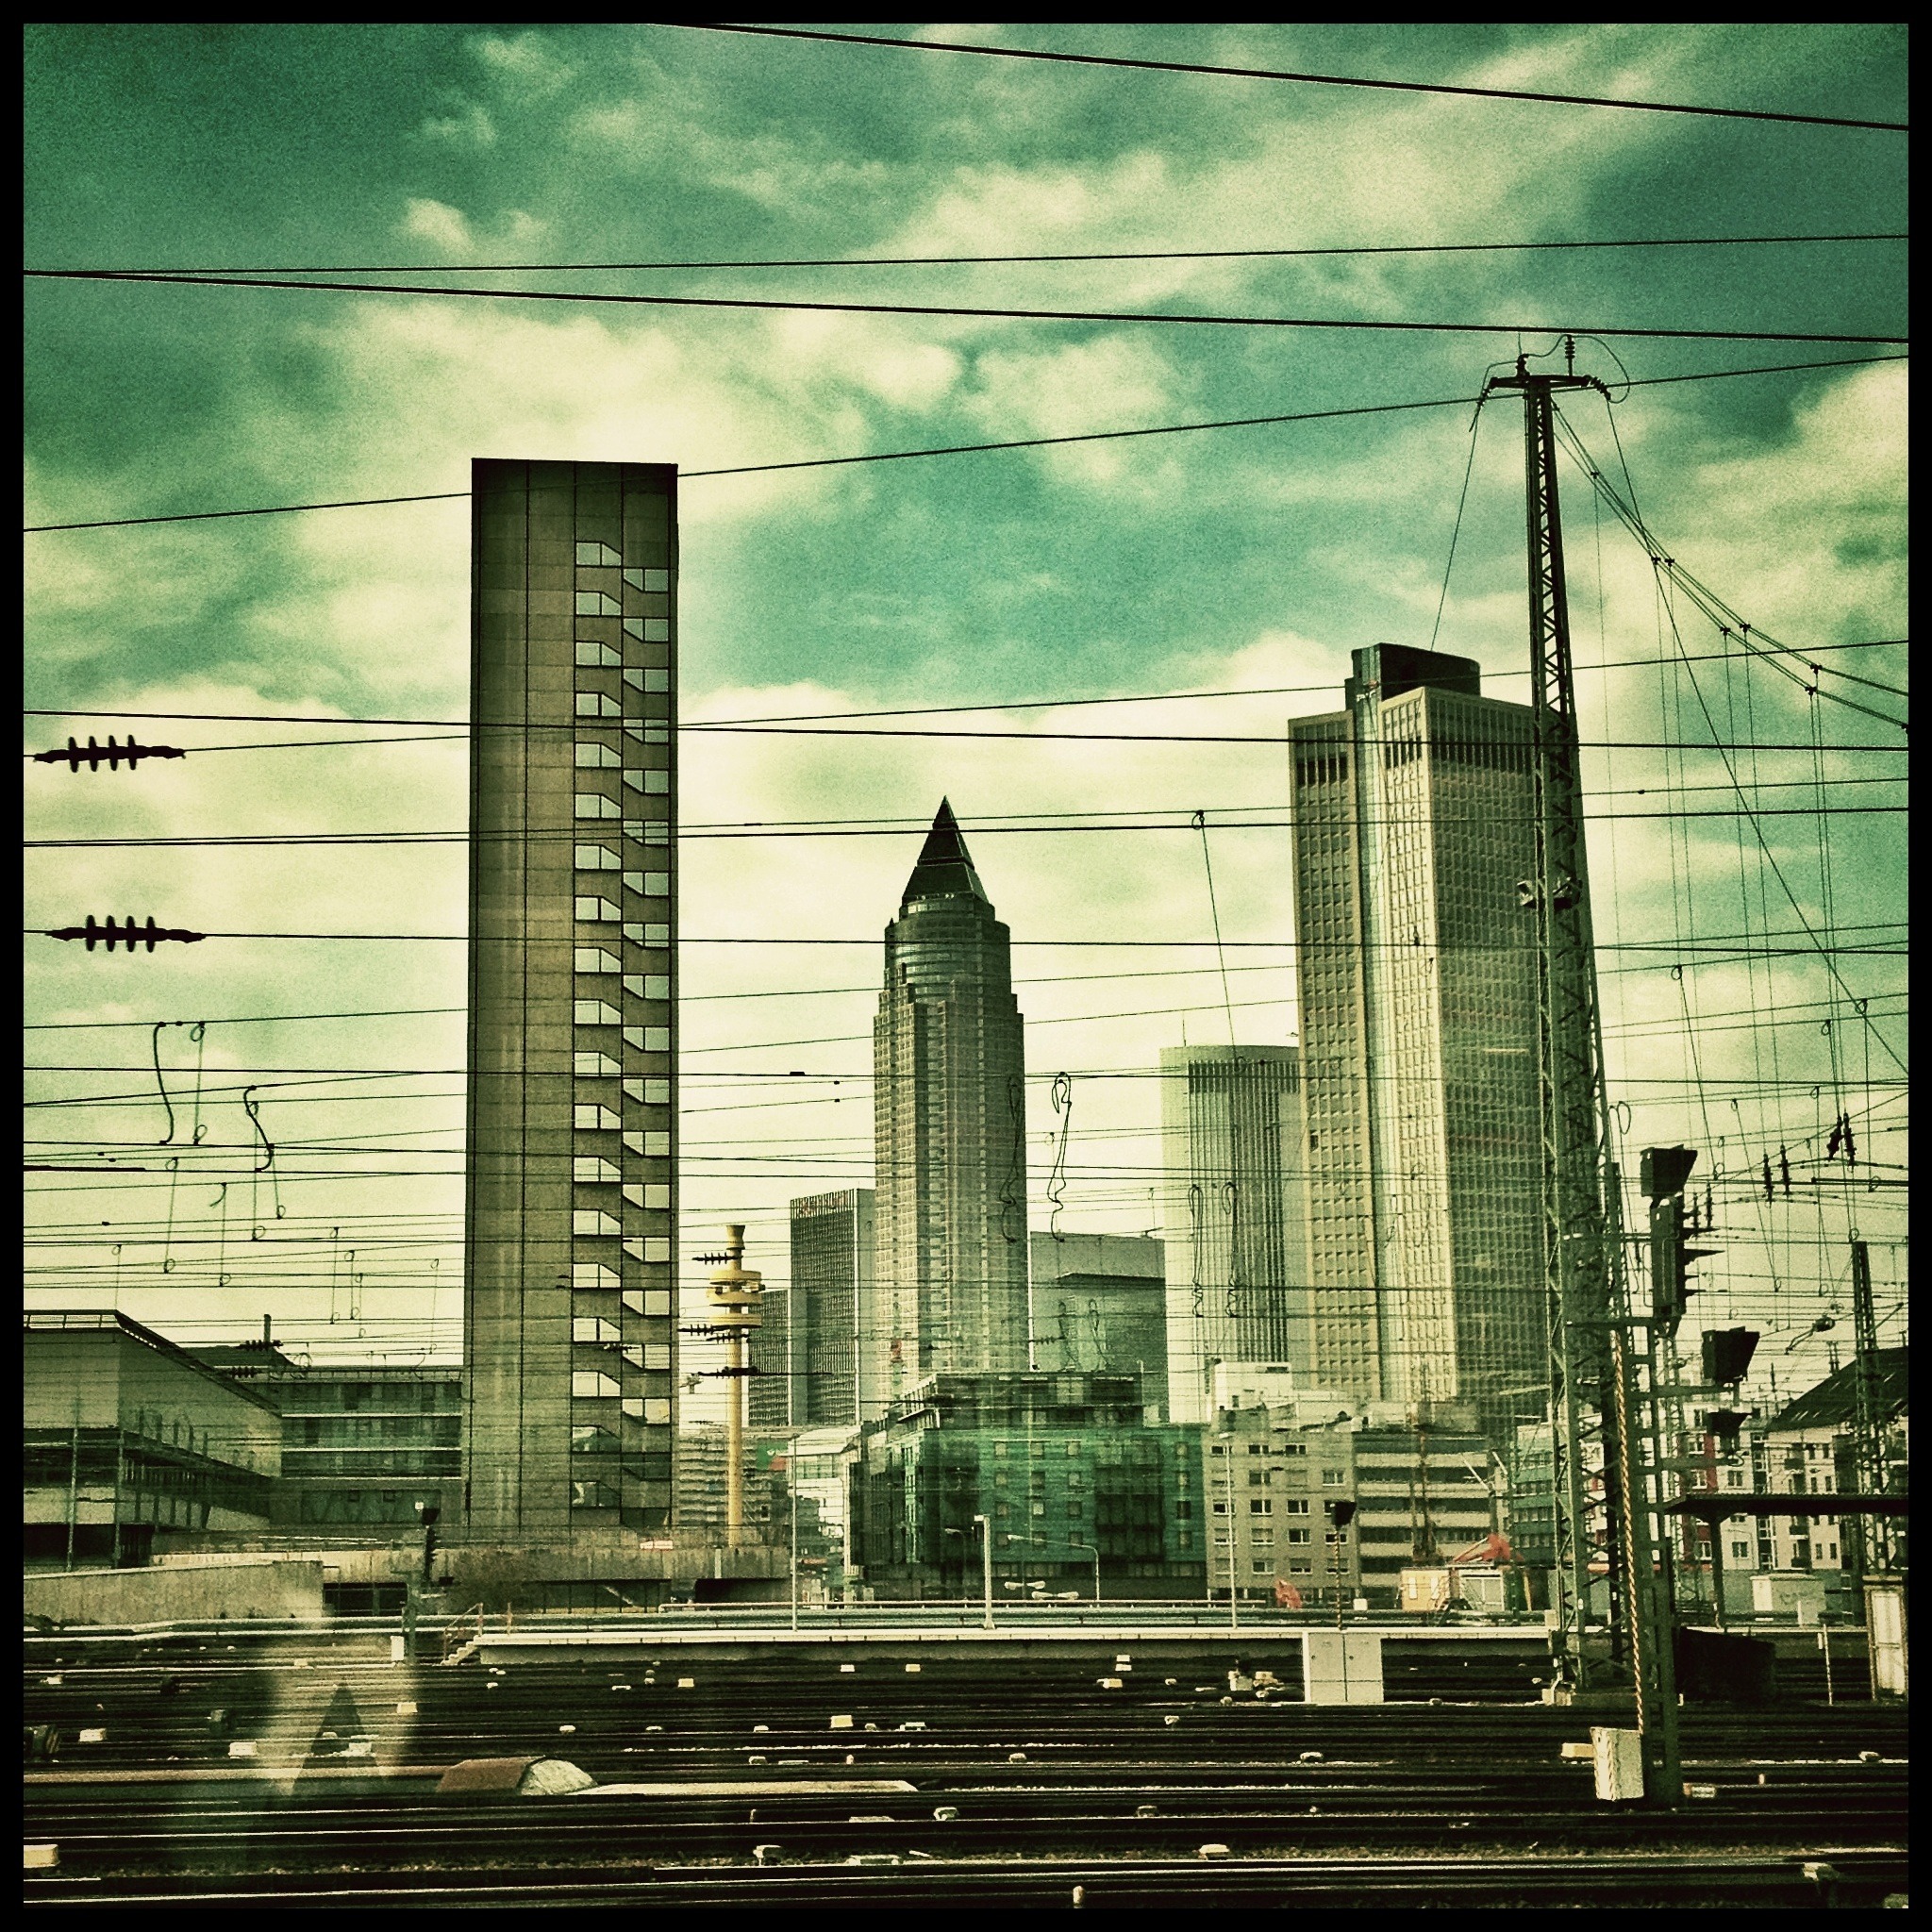
sky, skyline, city, skyscraper, cityscape, downtown, reflection, tower, landmark, tower block, clouds, skyscrapers, germany, shape, frankfurt, metropolis, urban area, human settlement